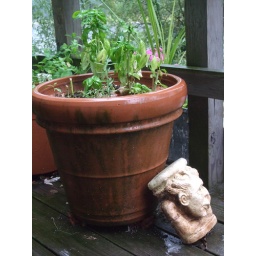
Fooling around on a rainy afternoon at the river house